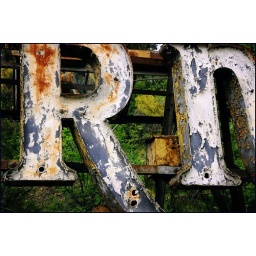
Part of an old hotel sign resting behind chain-link fence near Griffith Park. The sign was from the Hotel Californian.